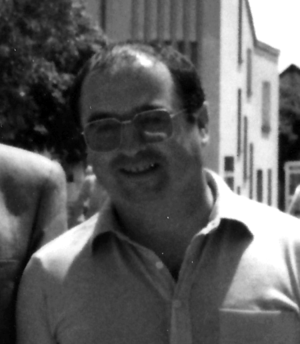
Bernard Antony, également connu sous son nom de plume Romain Marie, est un journaliste, essayiste et homme politique français, né à Tarbes le 28 novembre 1944.